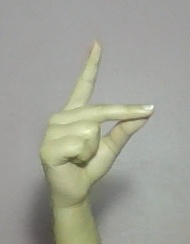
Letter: ta